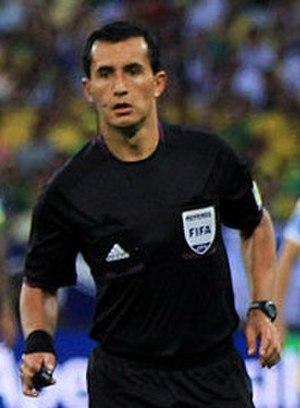
Enrique Roberto Osses Zencovich est un arbitre chilien de football, qui officie depuis 2000 et internationalement depuis 2008. En 2005, il expulsa 21 joueurs en 16 matchs de championnat chilien.